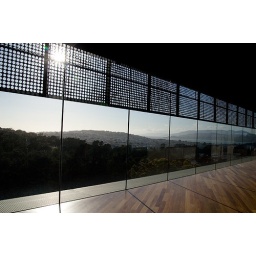
Looking out the window from the tower of the de Young Museum in SF Golden Gate Park.